Carl Friedrich Ernst Frommann

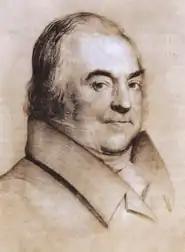
C. F. E. Frommann; portrait by Johann Joseph Schmeller (1830)

Carl Friedrich Ernst Frommann (14 September 1765, Züllichau12 June 1837, Jena) was a German publisher and bookseller.